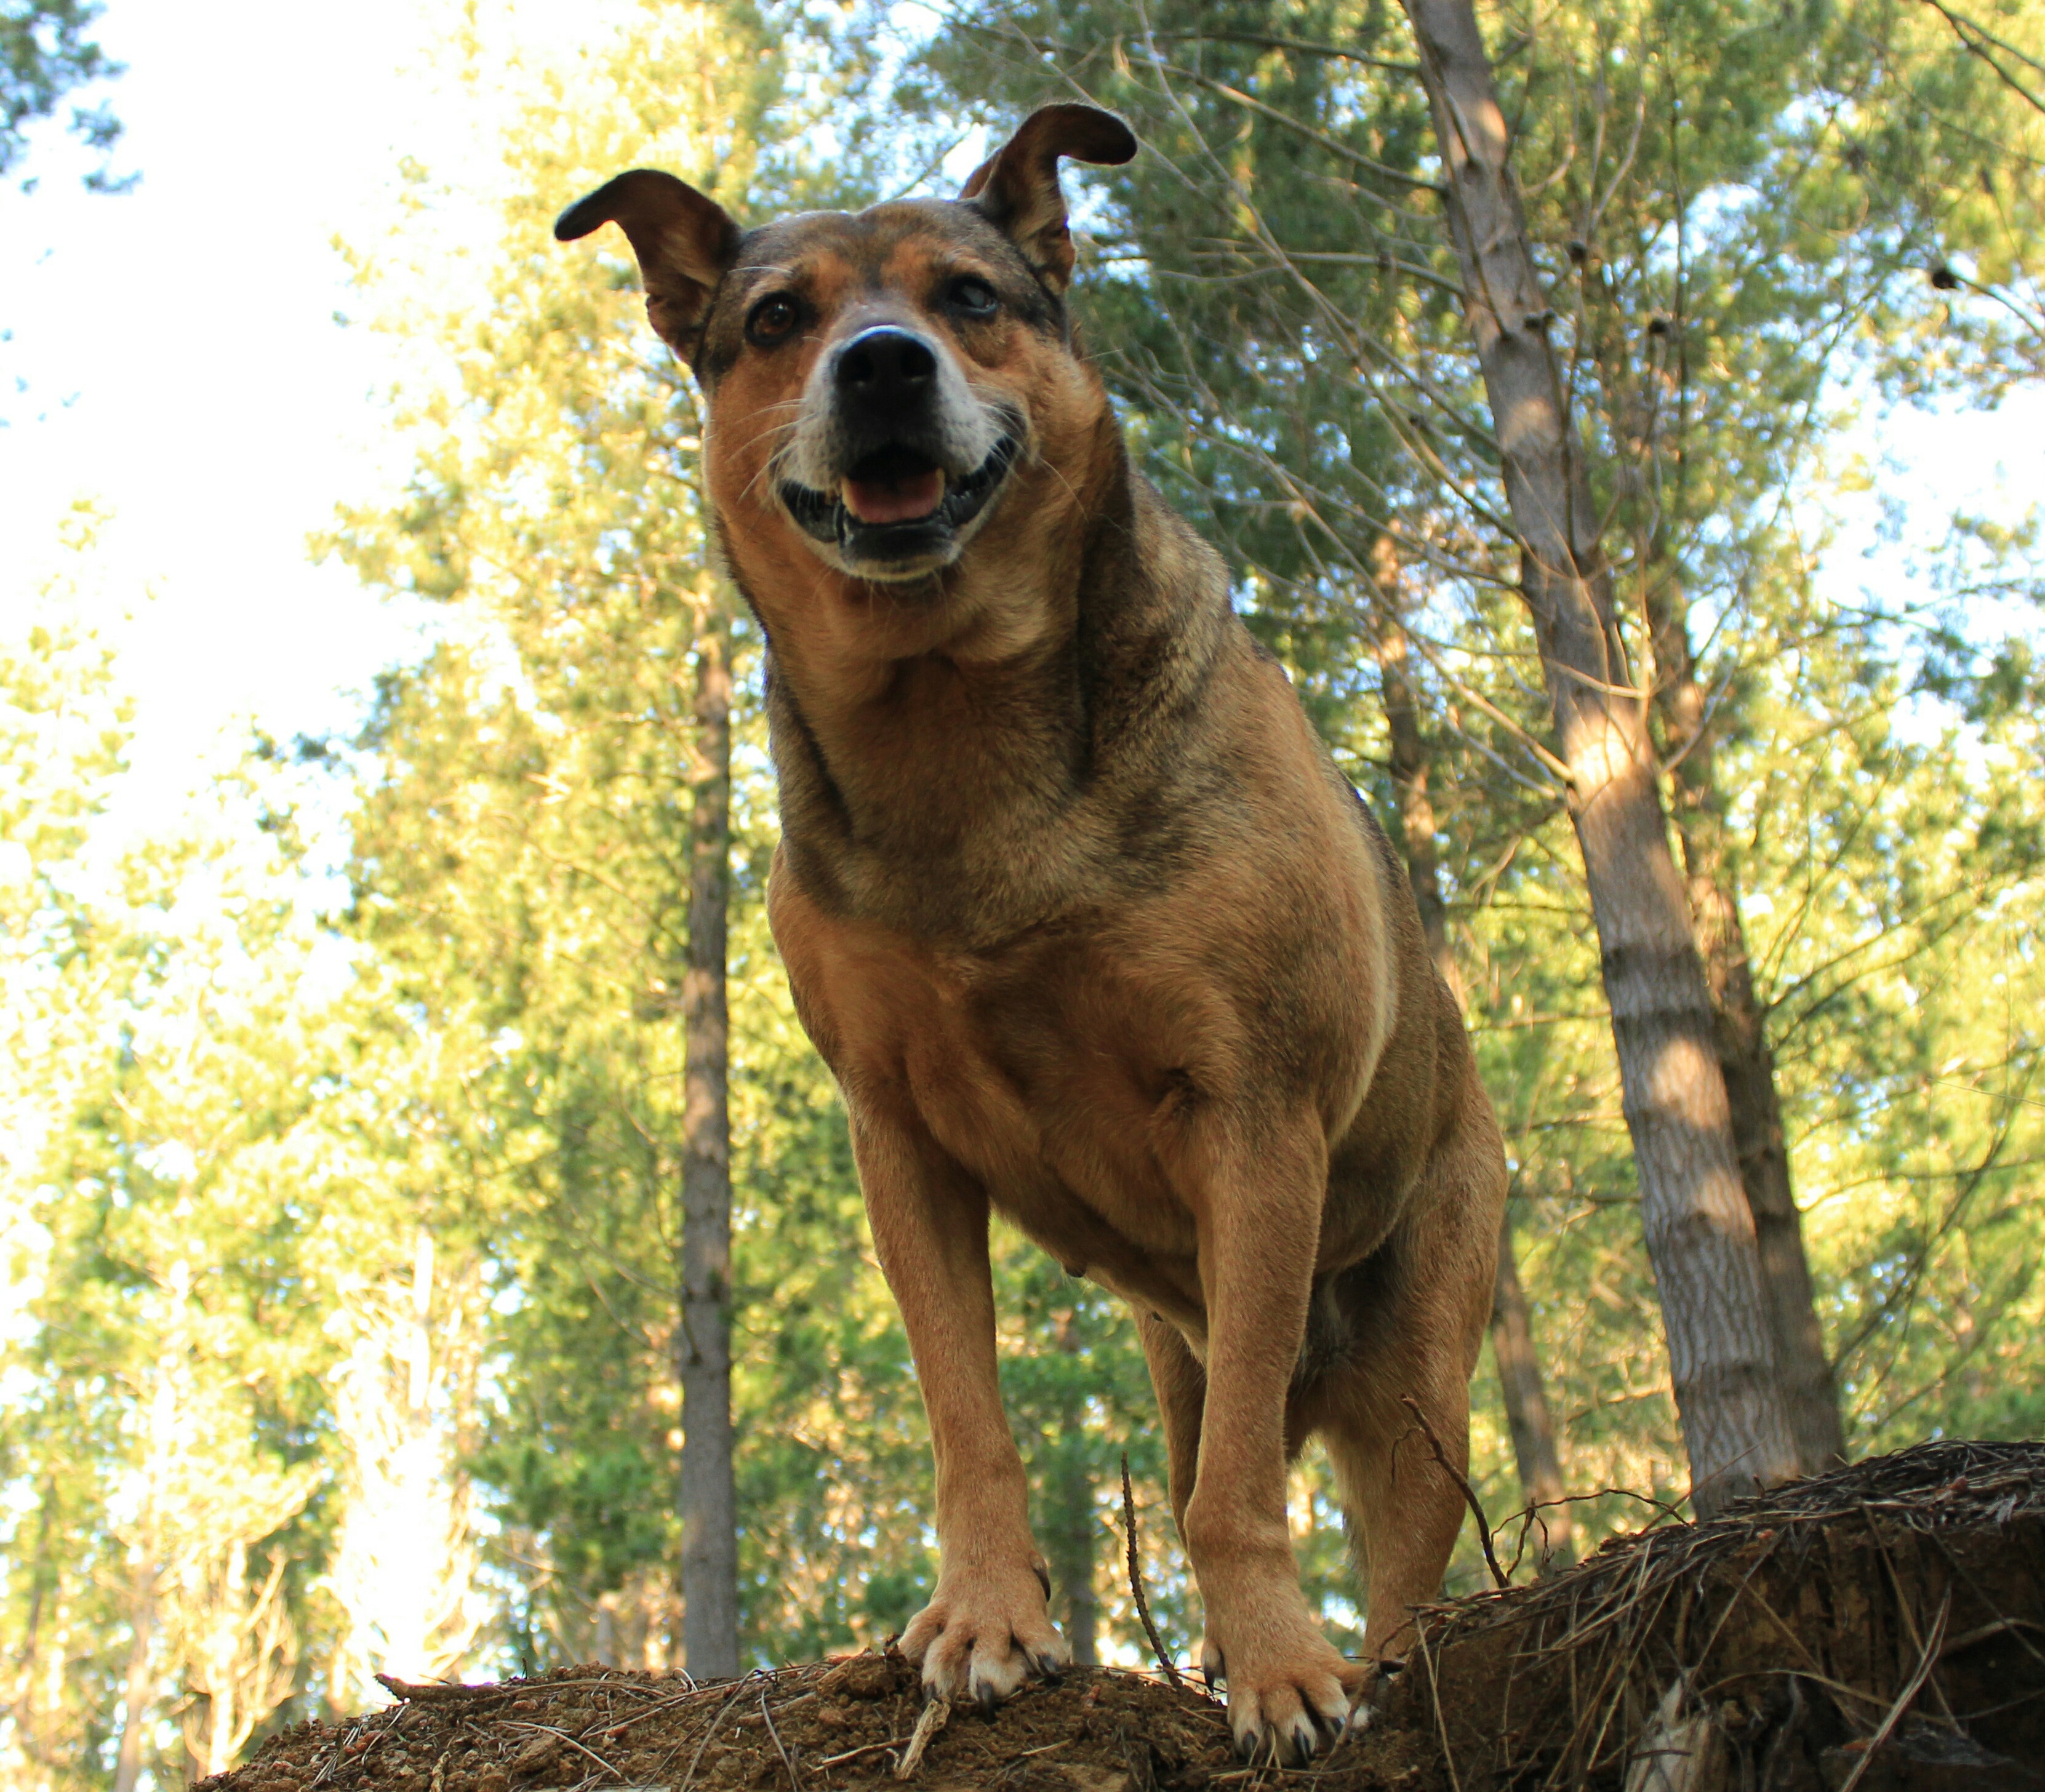
landscape, tree, nature, forest, outdoor, walking, snow, cold, winter, white, puppy, dog, animal, cute, canine, summer, walk, pet, portrait, young, autumn, park, brown, mammal, black, lifestyle, season, friend, fun, happy, vertebrate, domestic, breed, doggy, purebred, dog like mammal